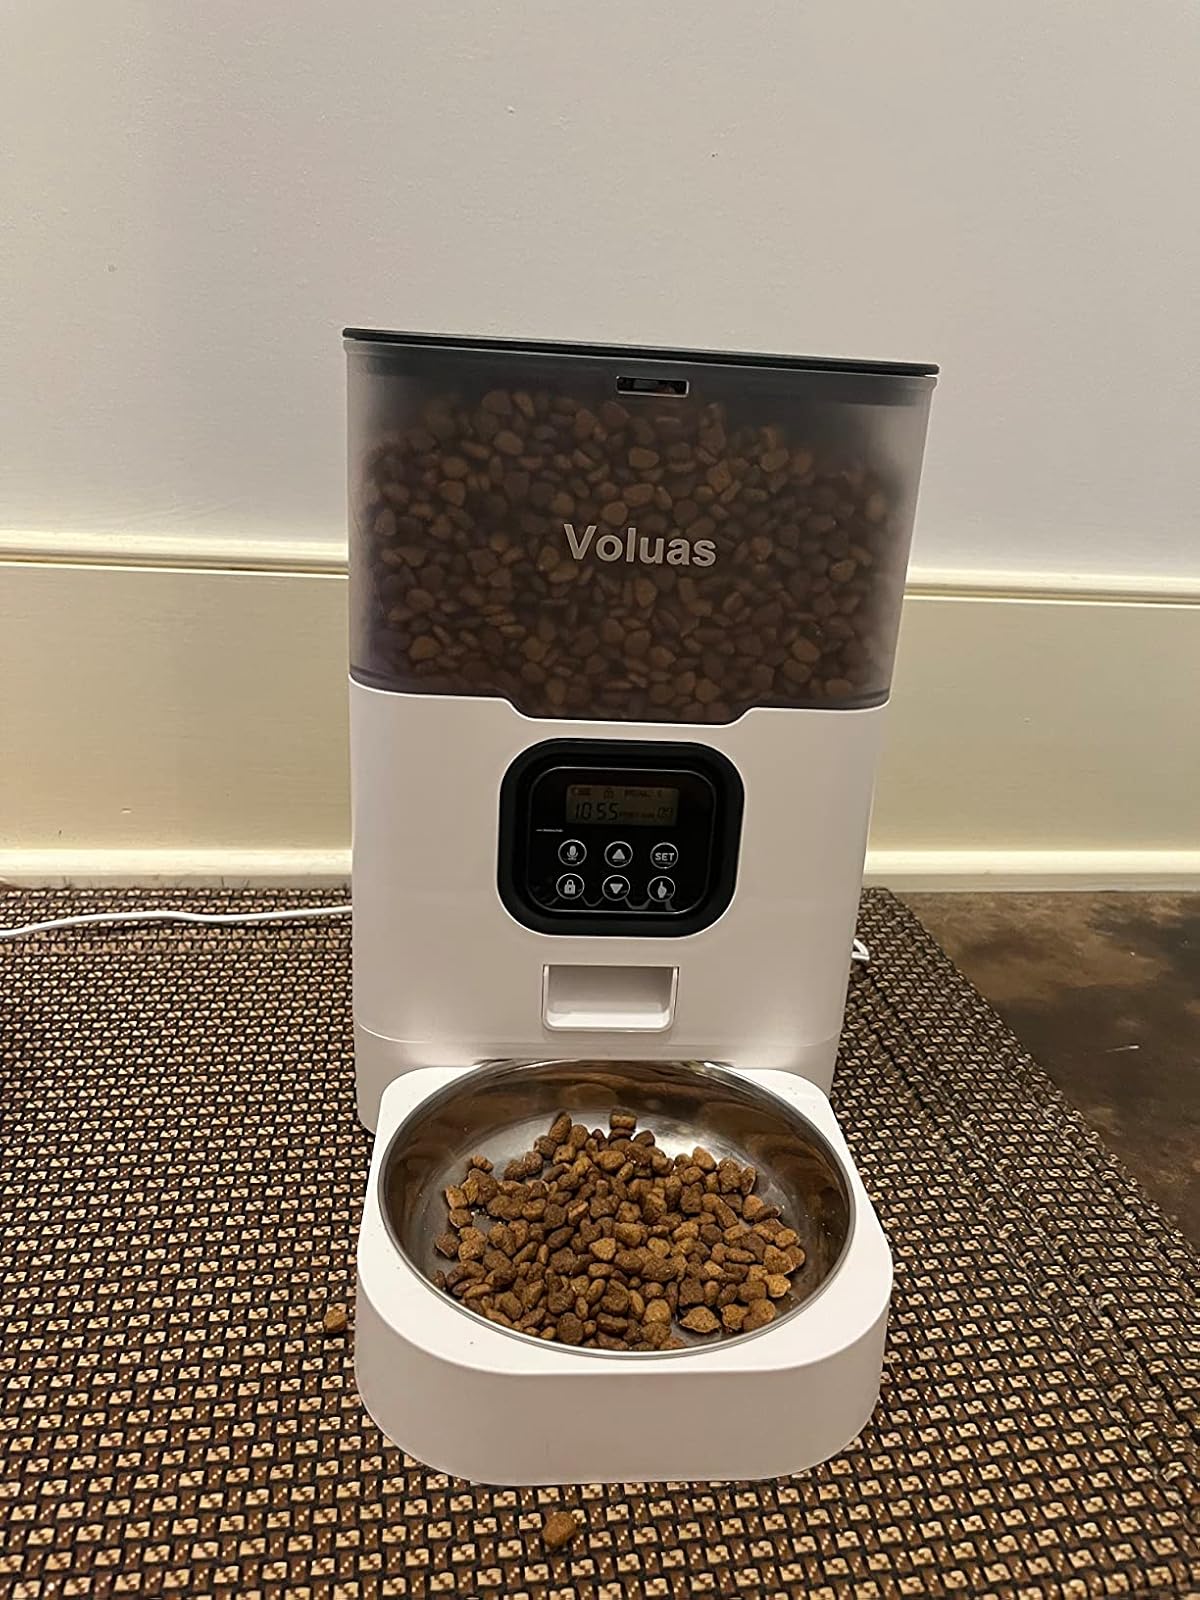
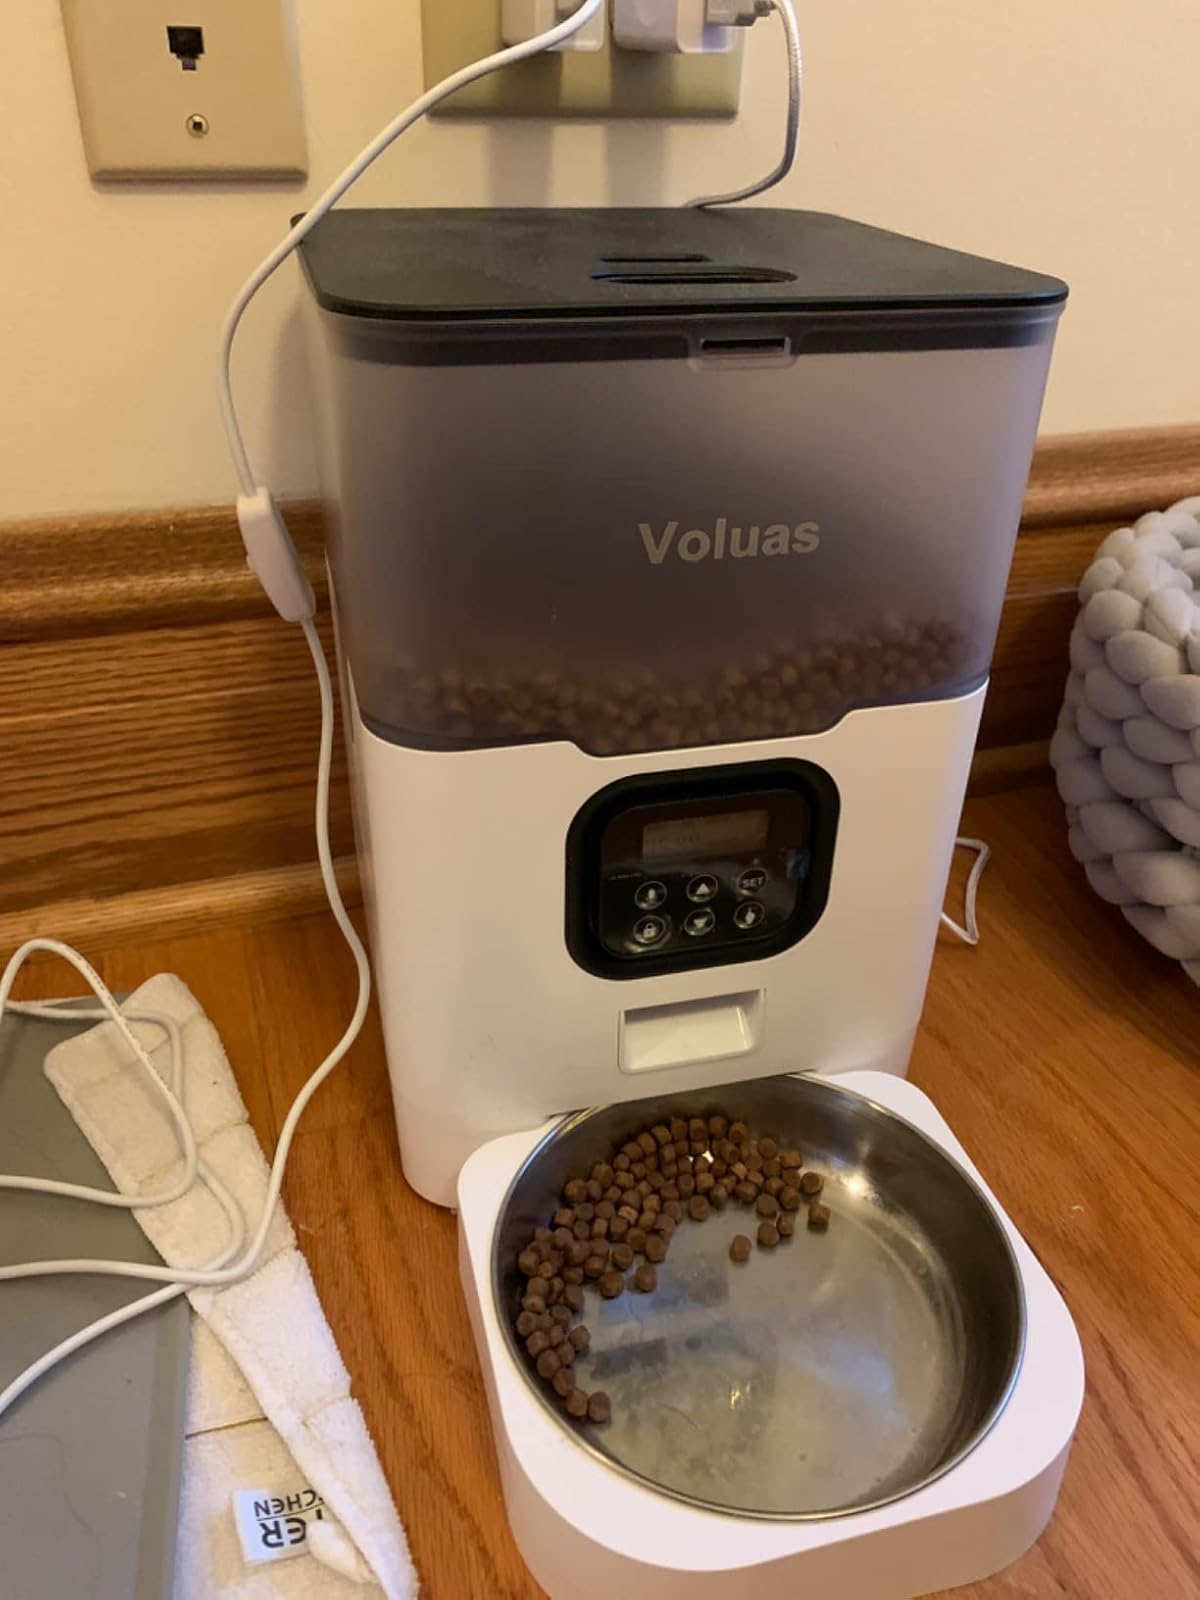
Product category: items_feeder
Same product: yes